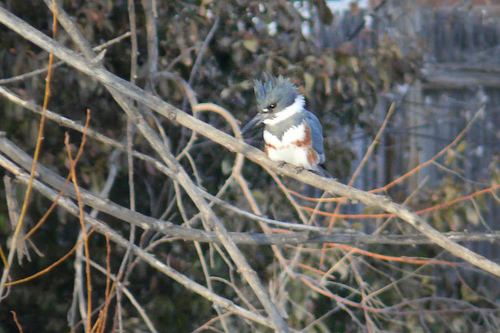
this small bird has an abnormally large head. it has a blue crown, with a long black beak. white belly and hints of brown around the edges.
a small bird with white and brown markings on the belly and a grey head.
the bird has a yellow colored abdomen and breast with a black colored crown and throat.
a small bird with ruffled feathers on it's crown and a long black bill.
a bird with a large pointed bill, ruffled blue crown, blue throat, and white breast.
long billed white belly blue backed bird with long light blue and grey head.
this bird has wings that are blue and has a white belly
this bird is blue with white and has a long, pointy beak.
a small white bird with, brown sides, black head, black wings and long black bill.
a small bird, with a white throat, and a long pointed bill.
Species: Belted Kingfisher